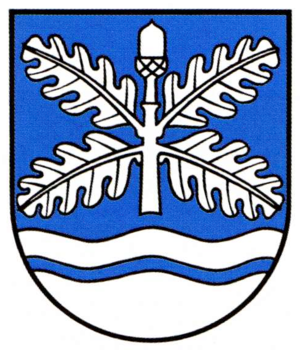
La Samtgemeinde Isenbüttel est une Samtgemeinde, c'est-à-dire une forme d'intercommunalité de Basse-Saxe, de l'arrondissement de Gifhorn, dans le Nord de l'Allemagne. Elle regroupe 4 municipalités.